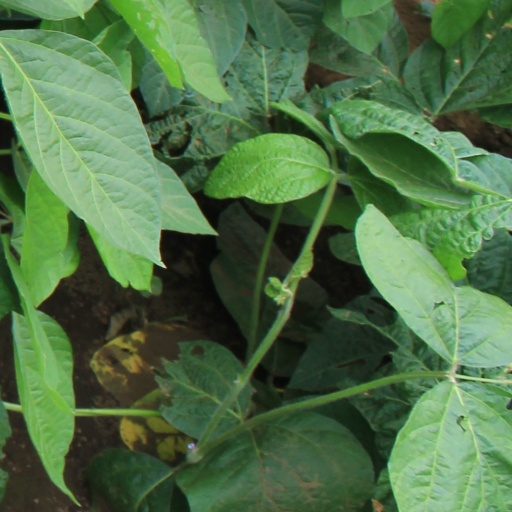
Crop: soybean